Cardboard

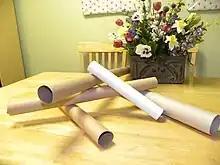
Tubes made of cardboard, which require high rigidity, but low printability

Cardboard is a generic term for heavy paper-based products. Their construction can range from a thick paper known as paperboard to corrugated fiberboard, made of multiple plies of material. Natural cardboards can range from grey to light brown in color, depending on the specific product; dyes, pigments, printing, and coatings are available.